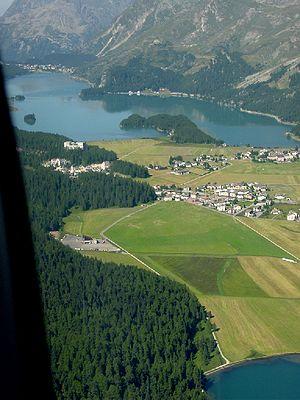
Localité de Sils et son lac (cliché 13.07.2003)
L'Engadine est une région des Alpes suisses située dans le canton des Grisons, au sud-est du pays, située à proximité des frontières avec le Liechtenstein, l'Autriche et l'Italie. Elle correspond à la haute vallée de l'Inn, cours d'eau qui traverse ensuite le Tyrol autrichien avant de se jeter dans le Danube en Bavière. Les Alpes rhétiques l'encadrent. La vallée commence à l'ouest au col de la Maloja qui permet les liaisons avec l'Italie via le val Bregaglia et se termine à l'est sur la frontière autrichienne où la vallée prend le nom d'Inntal. La localité la plus connue de l'Engadine est Saint-Moritz.